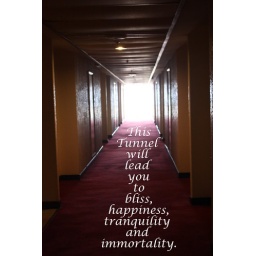
my vision of near death experience... instead of brown wall and red carpet, it 's all shades of white lights...